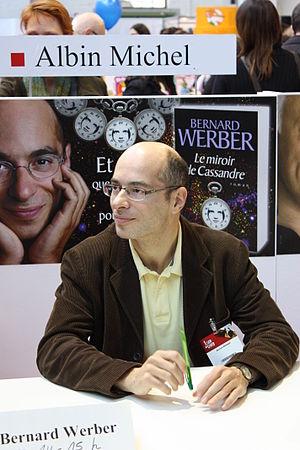
Bernard Werber durant une séance de dédicace lors de l'édition 2010 de la Foire du Livre de Bruxelles. This file was uploaded with Commonist.